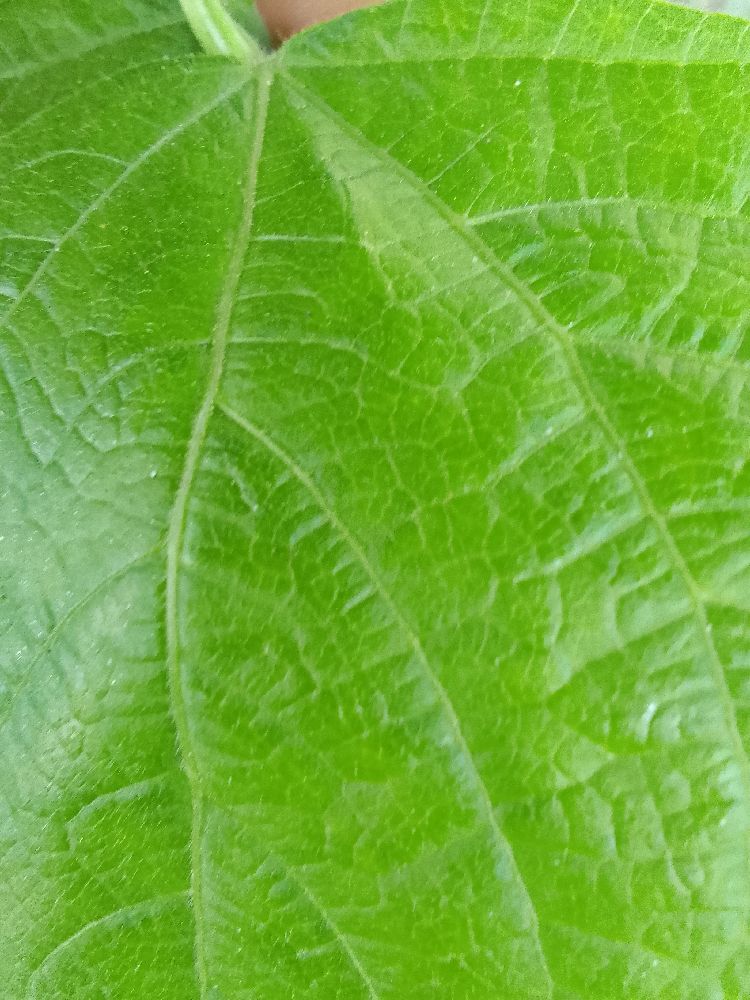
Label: healthy